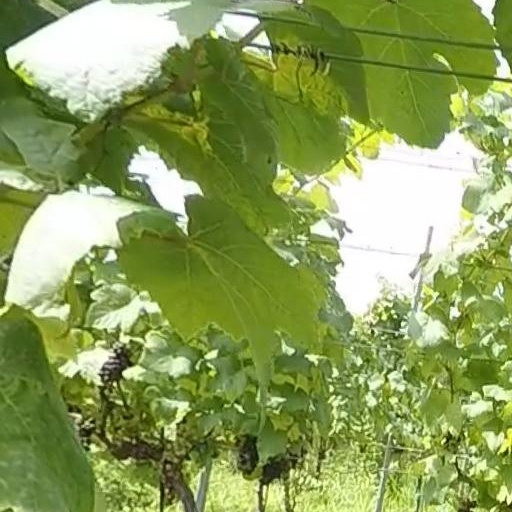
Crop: grape